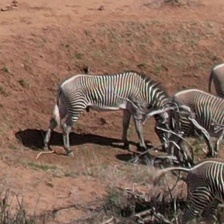
Pose orientation: right